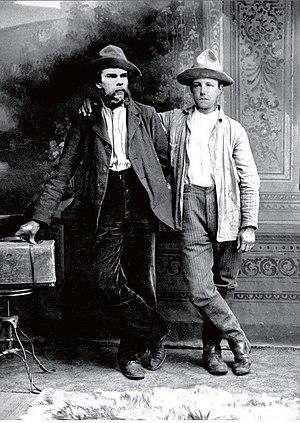
Verlaine et Rimbaud à Bruxelles en 1873
Mathilde Mauté, parfois appelée Mauté de Fleurville, née à Nogent-le-Rotrou, le 17 avril 1853 et morte à Nice, le 13 novembre 1914 fut la jeune épouse de Paul Verlaine avant qu'il ne rencontre Arthur Rimbaud, ce qui précipitera la déliquescence du couple qui se sépare en 1874.